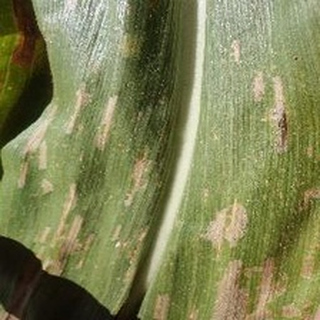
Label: corn_gray_leaf_spot